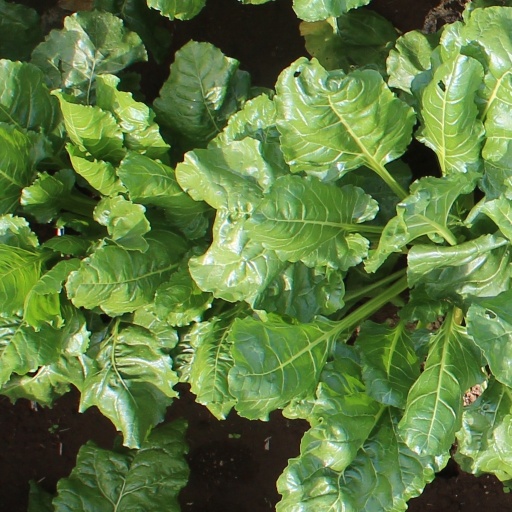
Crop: sugar beet